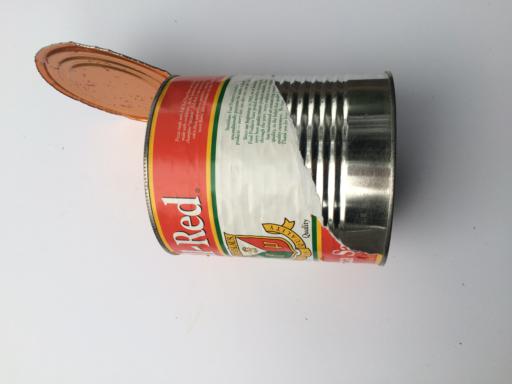
Waste category: metal